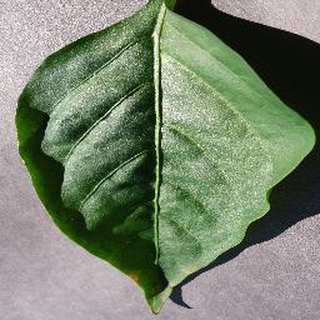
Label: healthy_bell_pepper